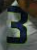
Number: 3